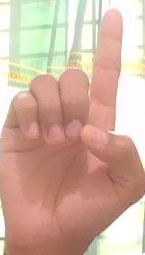
ASL sign: D